Wukro Chirkos

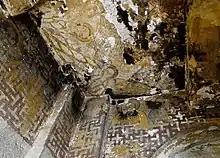
Paintings inside the church

The layout of this church is generally described as cruciform or "cross-in-square". As a result, it is frequently grouped with other churches with the same floor plan; namely Abreha we Atsbeha and Mikael Imba. Although the structure's interior is divided into three or five aisles -- "depending on how one describes the intermediary supports in the transverse section" according to Ruth Plant -- its cruciform layout is emphasized by the barrel vault in line with the apse and the sanctuary containing the tabot. Plant identified Axumite detail acting as frieze above the columns in the three arms of the crossing. The column shafts are chamfered, rising from bases upon the floor, and the capitals of the smaller columns are squared with elliptical chamfered edges. Plant wrote that the bracket capitals of the columns at the crossing are not as refined as the corresponding columns of Abreha we Atsbeha.